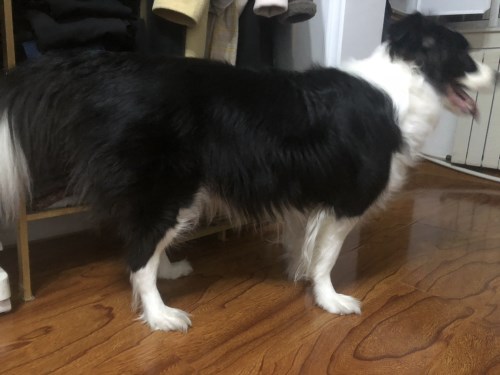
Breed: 2594-n000109-Border_collie